List of birds of Montana

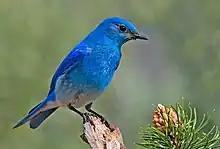
Mountain bluebird

The thrushes are a group of passerine birds that occur mainly but not exclusively in the Old World. They are plump, soft plumaged, small to medium-sized insectivores or sometimes omnivores, often feeding on the ground. Many have attractive songs. Twelve species have been recorded in Montana.